Christianity in Middle-earth

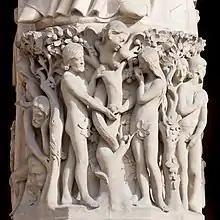
The downfall of Númenor has been compared to the Biblical fall of man. The serpent tempts Adam and Eve to eat the forbidden fruit, Notre Dame de Paris

Tolkien stated that "The Downfall of Númenor" ("Akallabêth") was effectively a second fall of man, with "its central theme .. (inevitably, I think, in a story of Men) a Ban, or Prohibition". Bradley J. Birzer, writing in "The J. R. R. Tolkien Encyclopedia", notes that Tolkien thought that every story was essentially about a fall, and accordingly his legendarium contains many "falls": that of Morgoth, of Fëanor and his relatives, and that of Númenor among them. Eric Schweicher, writing in "Mythlore", notes that the ban was "soon defied", as in the Biblical fall. The temptation for the Númenoreans was the desire for immortality, and the ban that they broke was not to sail towards the Undying Lands of Aman, parallelling the Biblical prohibition on eating the fruit of the tree of the knowledge of good and evil.